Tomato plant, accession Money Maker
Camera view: tilt-top (135 deg); turntable rotation: 300 degrees
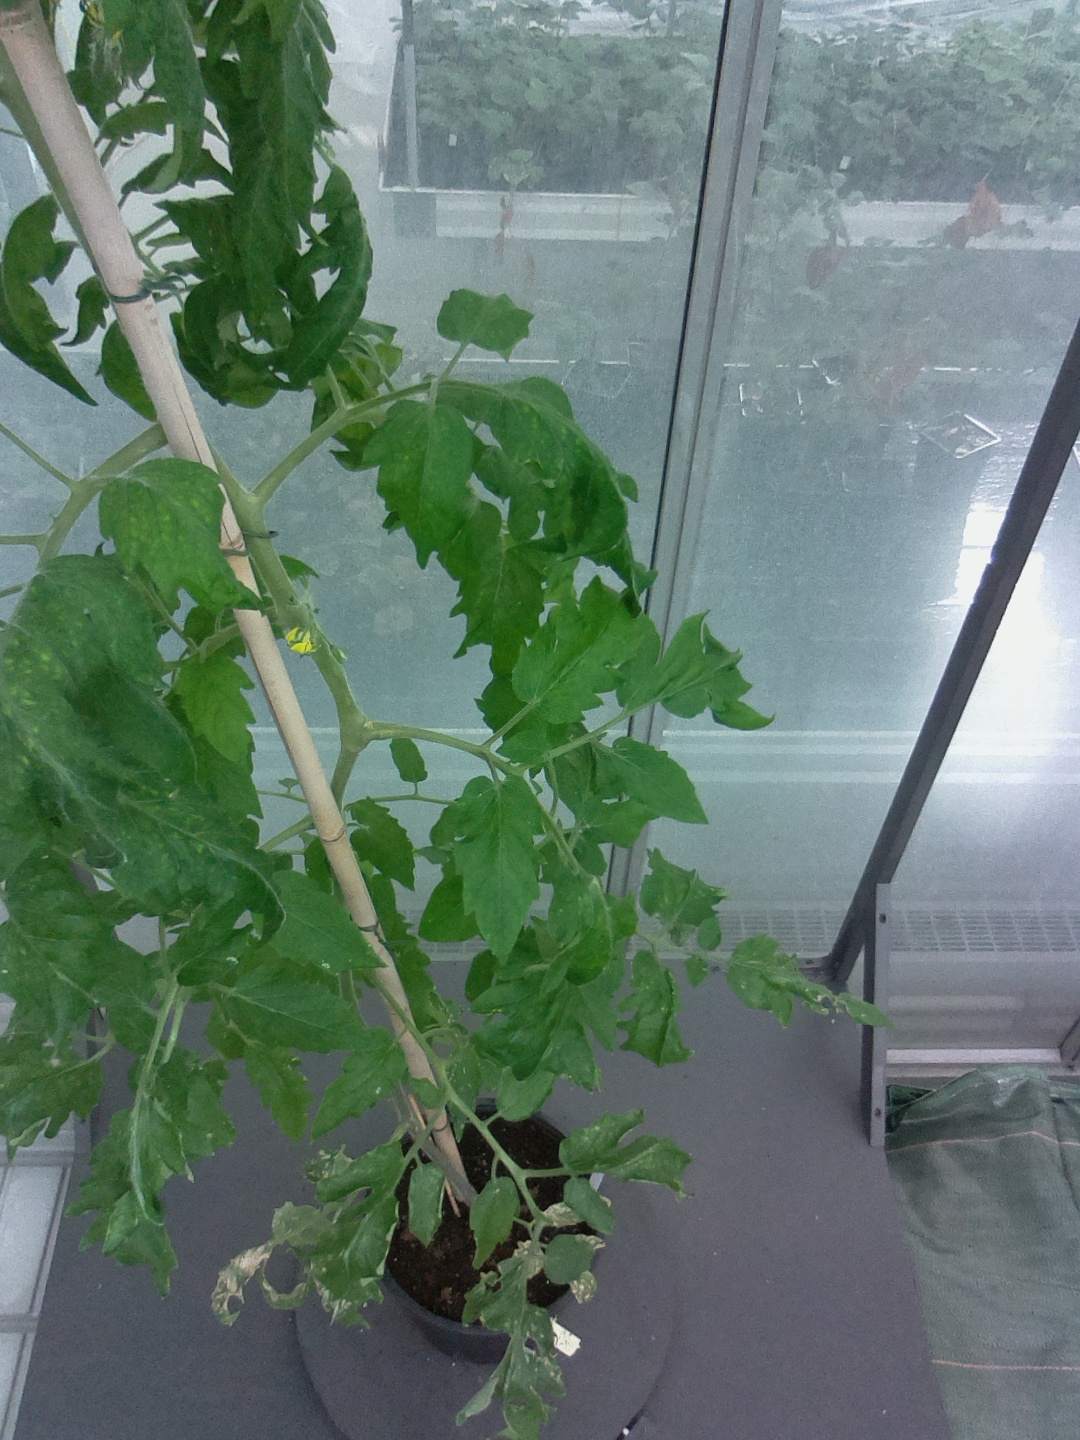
BBCH growth stage 61: 10%-20% of flowers open